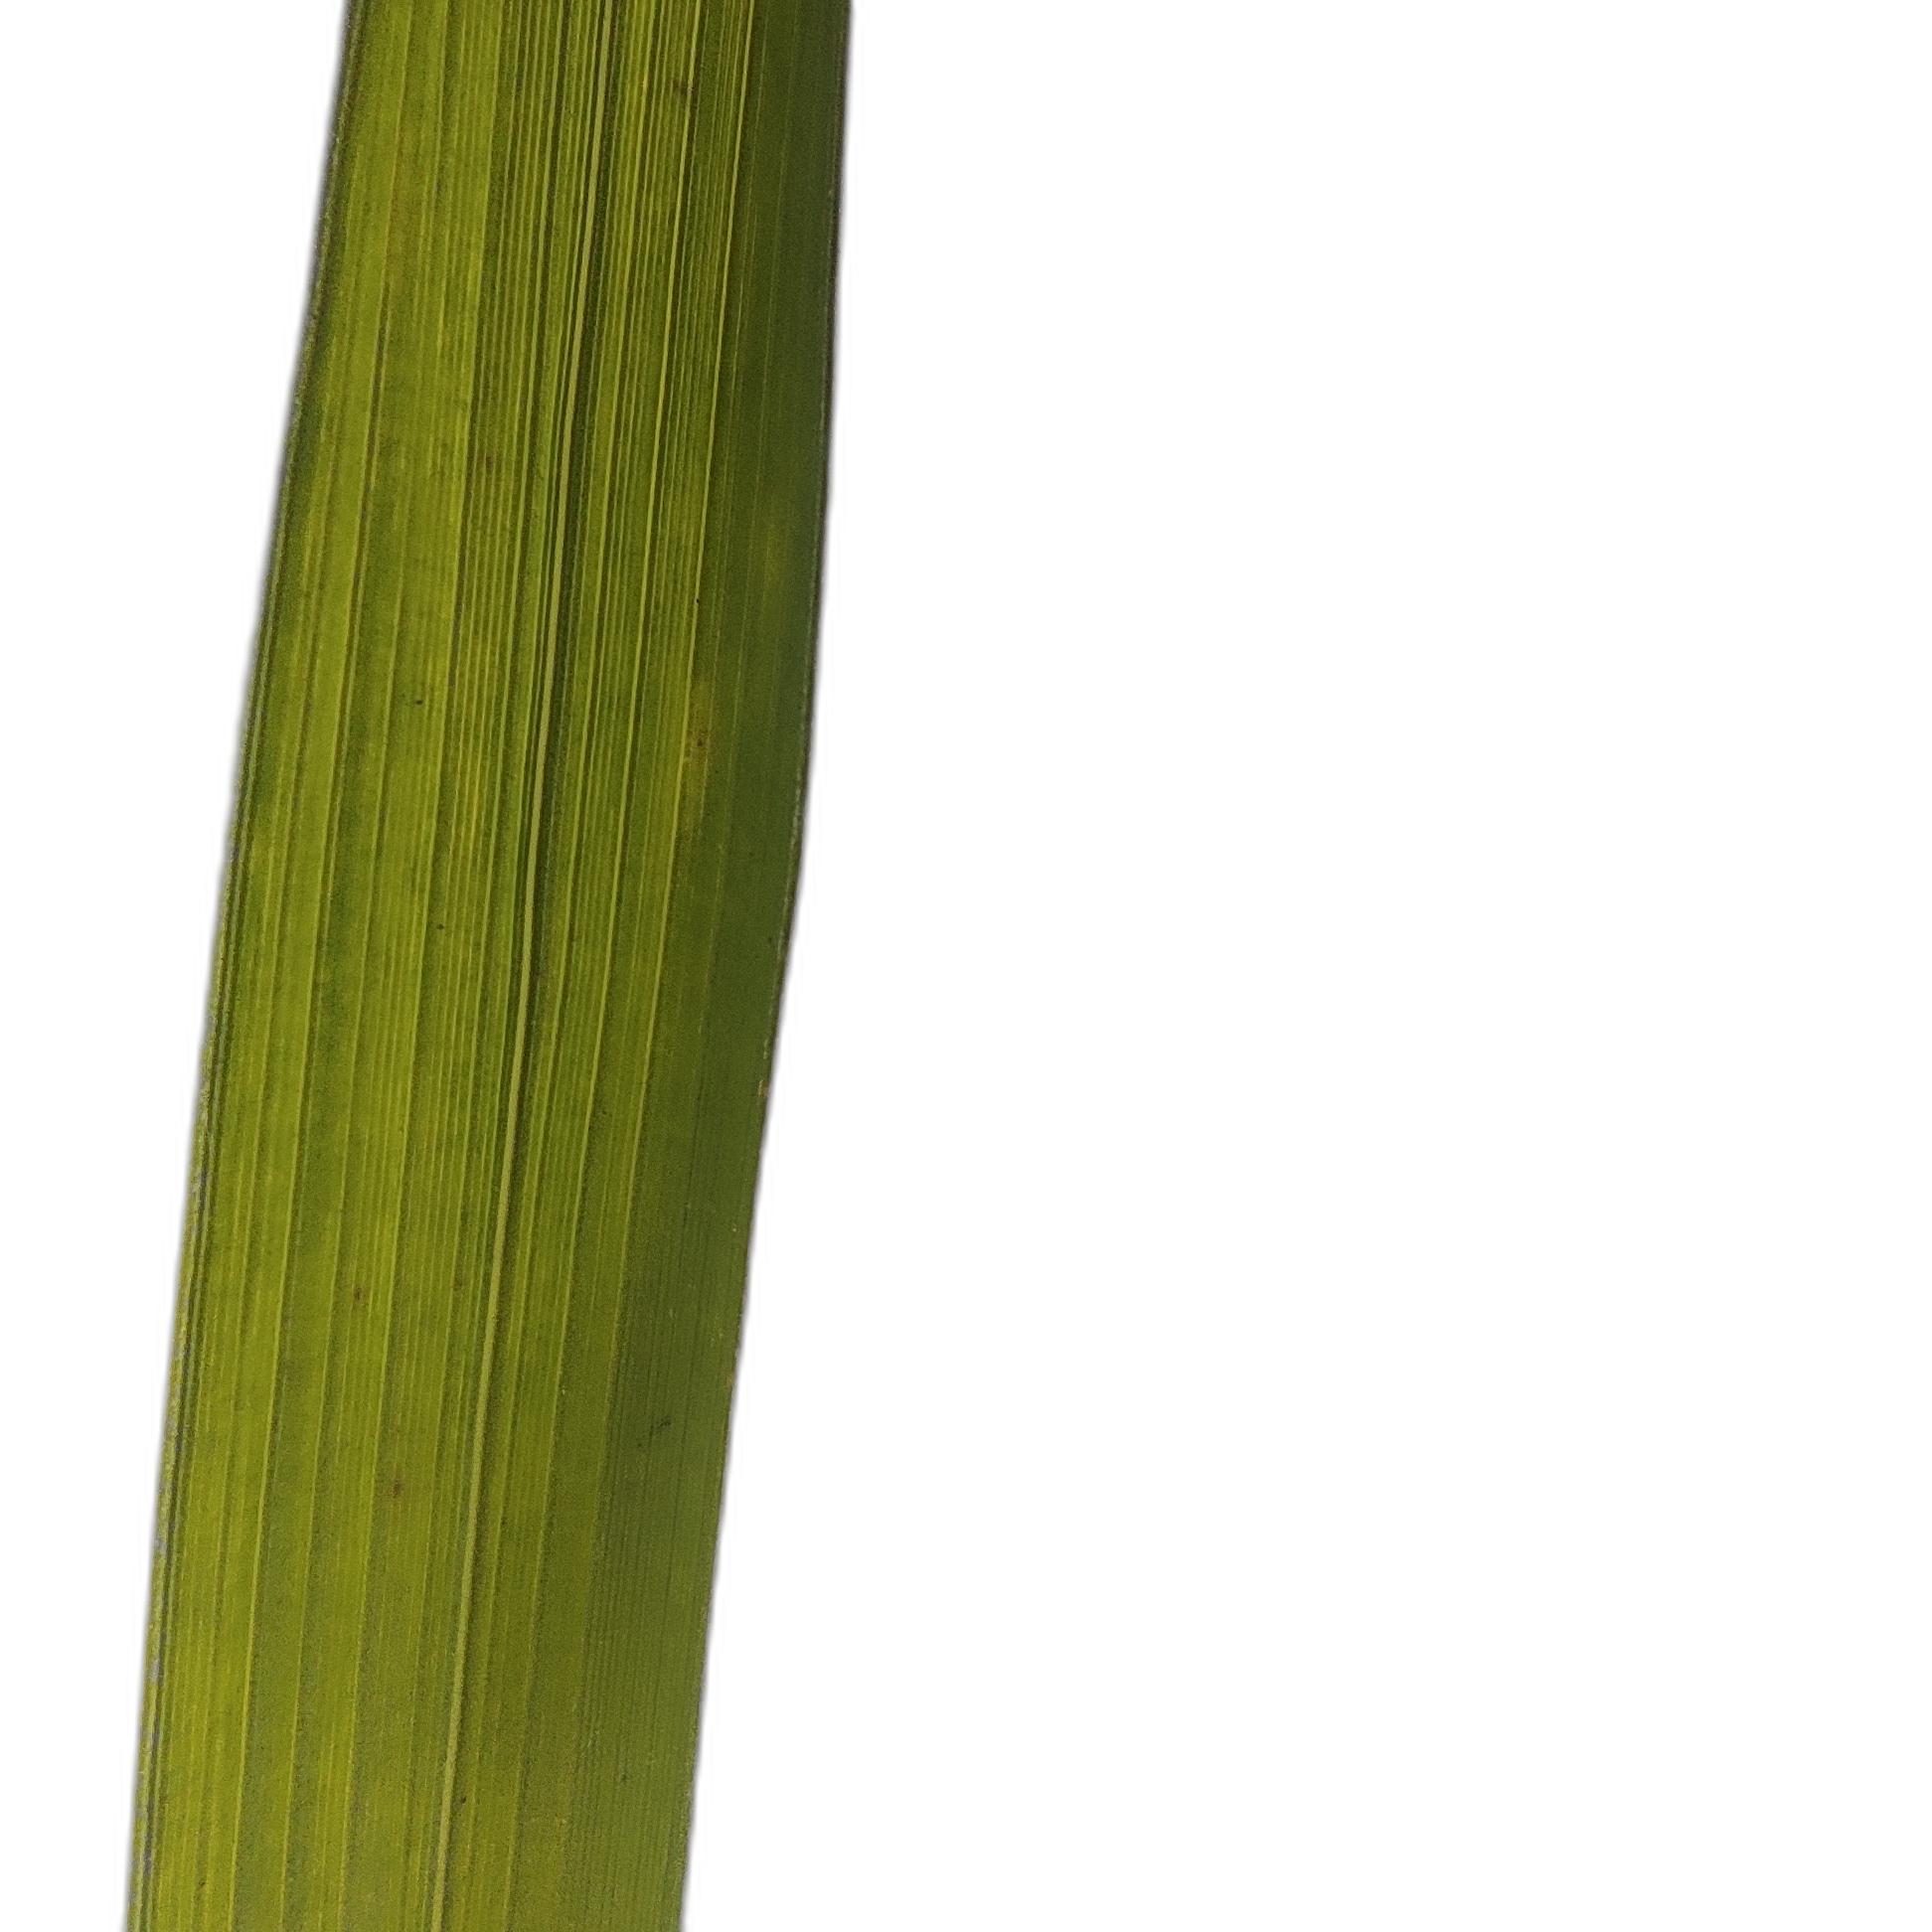
Label: Healthy